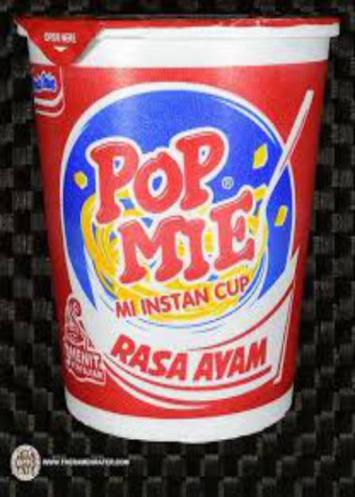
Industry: Food